The Pluto Moment

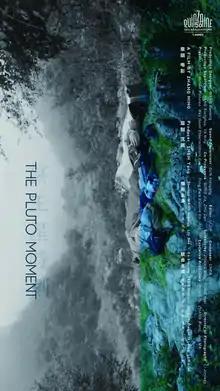
Film poster

The Pluto Moment is a 2018 Chinese drama film directed by Ming Zhang. It was selected to screen in the Directors' Fortnight section at the 2018 Cannes Film Festival.